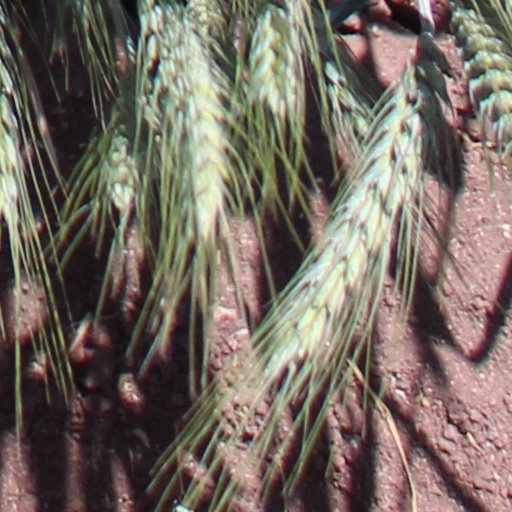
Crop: wheat